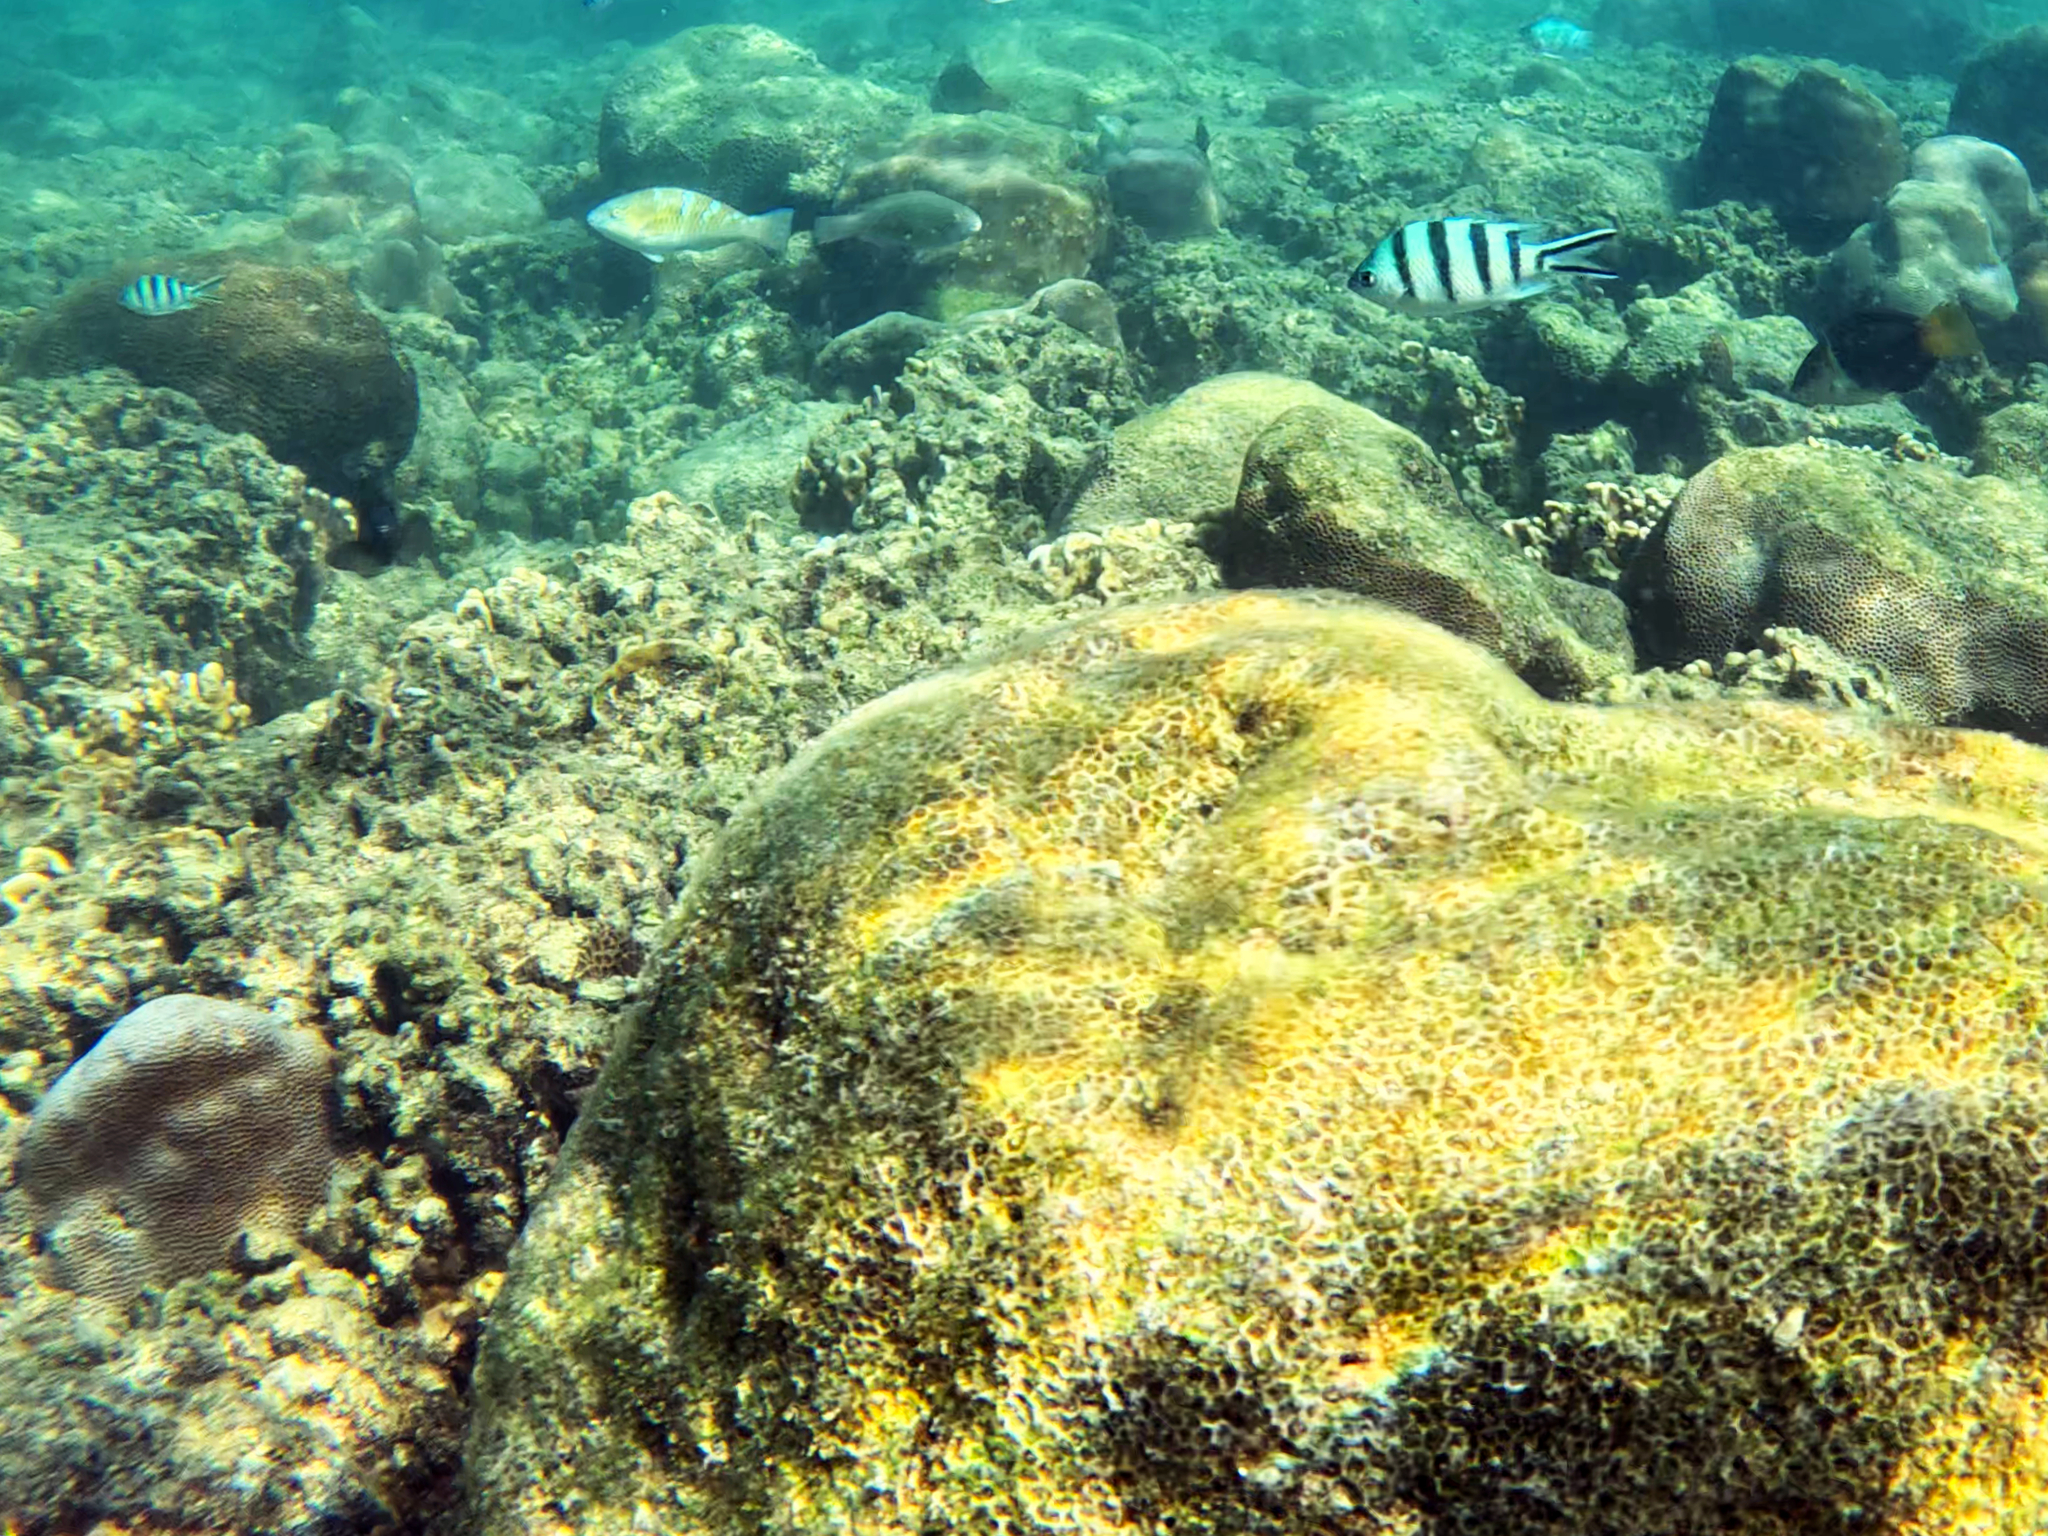
Scarus ghobban (Blue-barred Parrotfish)